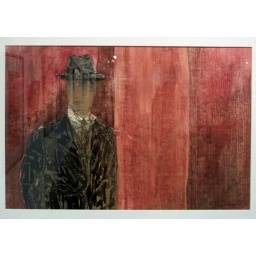
man in black hat